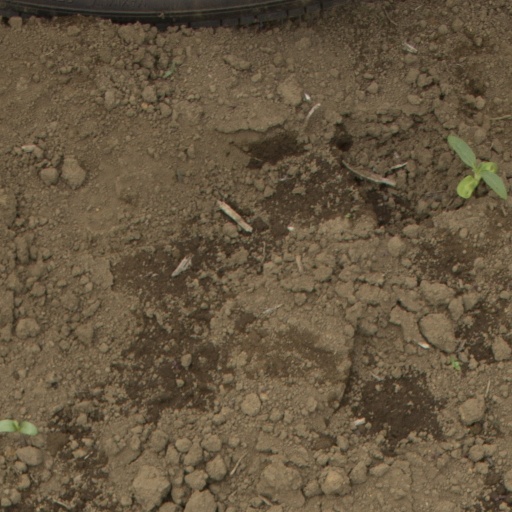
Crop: Jerusalem artichoke